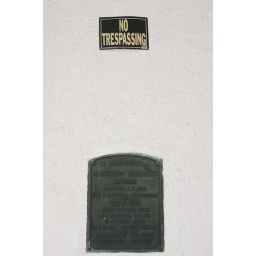
The sign at the bottom is the dedication plate for the Community Methodist Episcopal Church in downtown Daytona Beach.